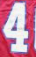
Number: 4